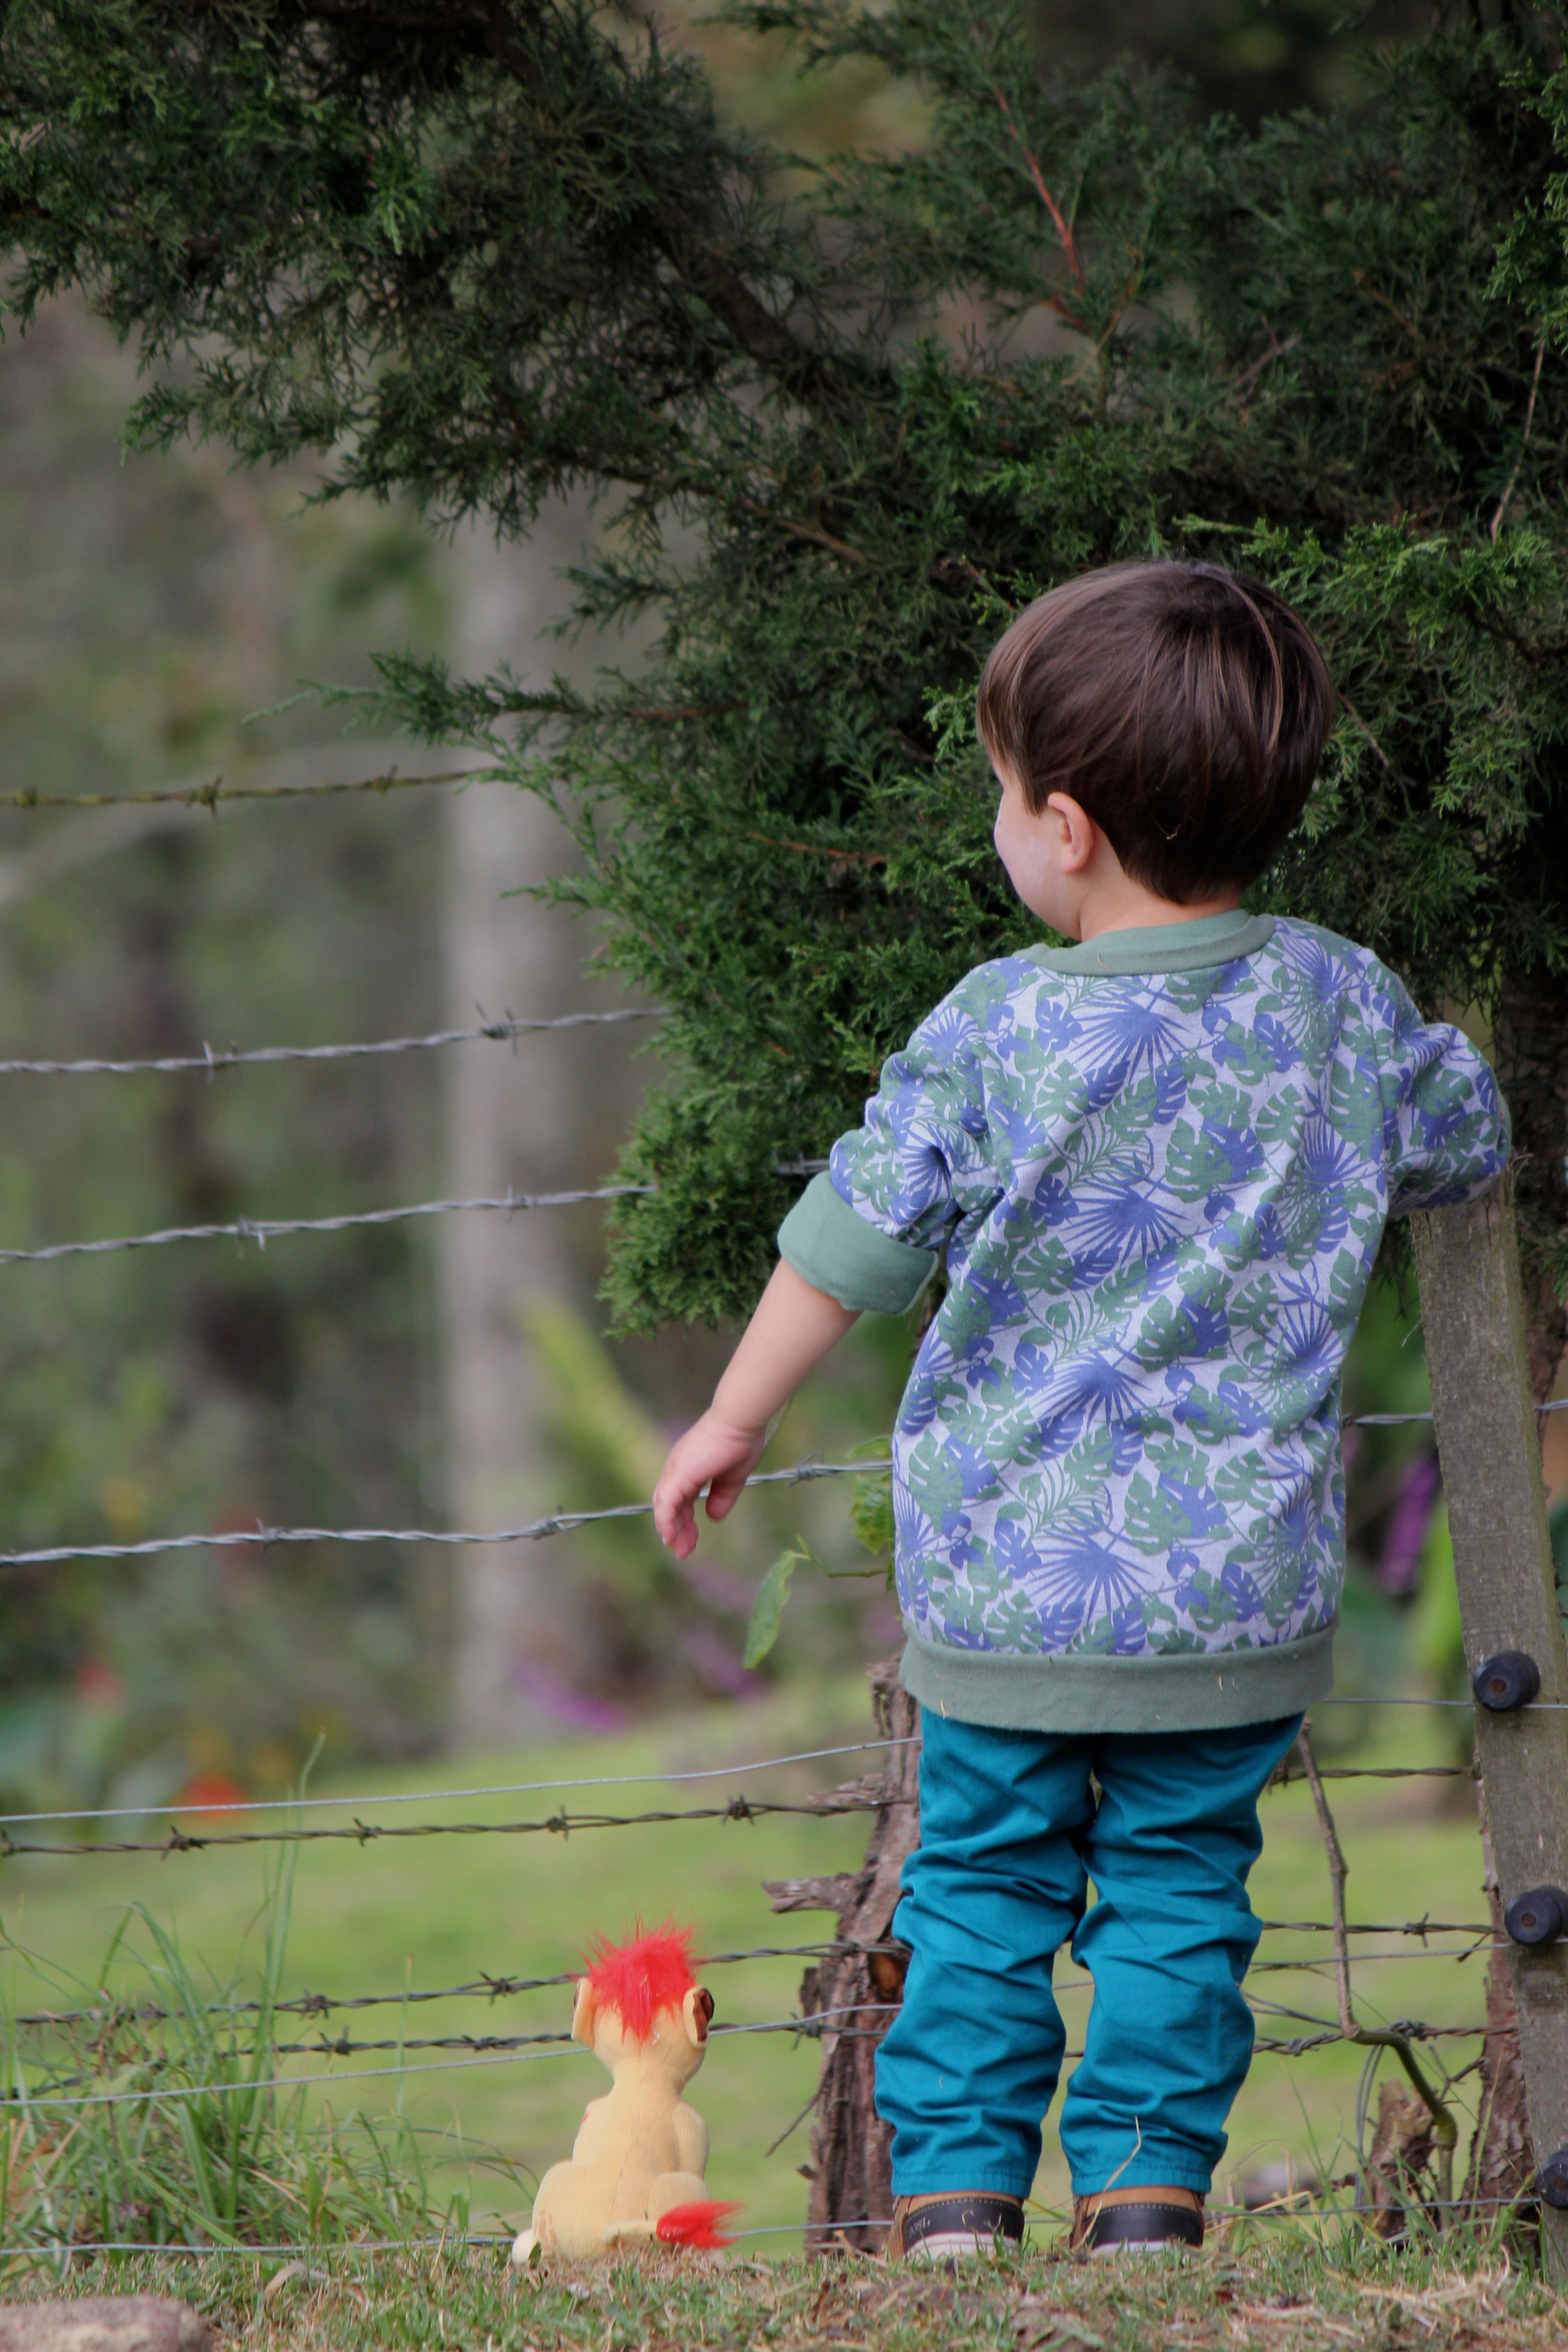
tree, forest, grass, flower, guy, spring, solo, small, autumn, child, close, season, rear view, sad, toddler, waiting for you